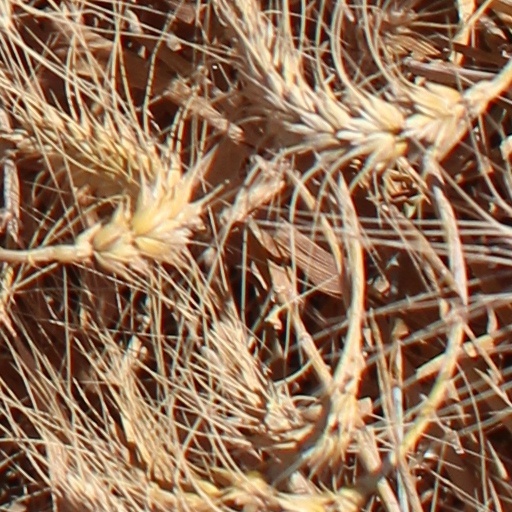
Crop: wheat